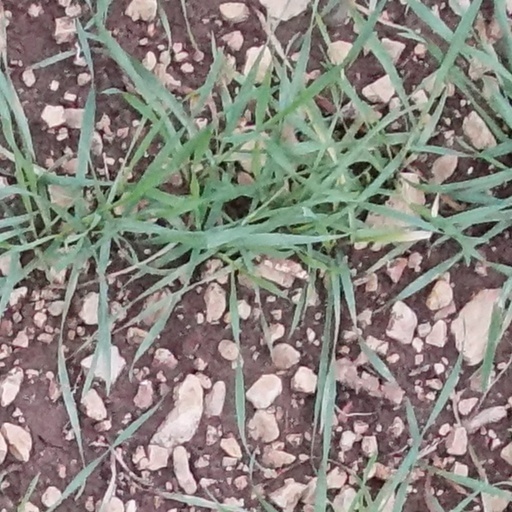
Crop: wheat